Supermensch: The Legend of Shep Gordon

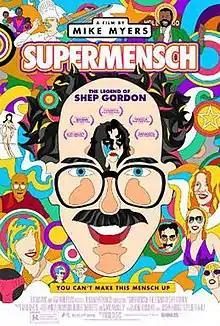
Theatrical release poster

Supermensch: The Legend of Shep Gordon is a 2013 American documentary film about talent manager Shep Gordon, produced and directed by Mike Myers in his directorial debut. The film is the account of Gordon's career and his clients such as Alice Cooper, Blondie, Teddy Pendergrass, and Pink Floyd. The film also addresses Gordon's personal life and his interest in cooking, producing films, and his Buddhist beliefs.